List of Saracens F.C. players selected for international rugby

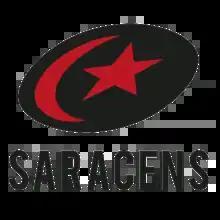
Saracens logo.

This article documents current and former players for English rugby union club Saracens, who have received at least one senior international cap representing their respective national test or sevens teams, during the course of their professional sporting career.